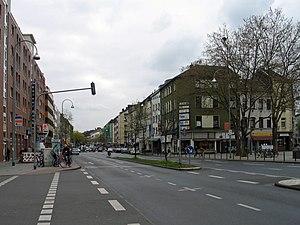
Kalk est le huitième arrondissement de la ville de Cologne, en Allemagne.